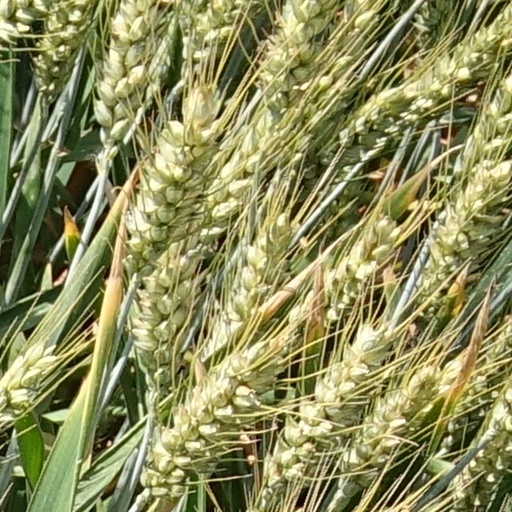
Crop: wheat